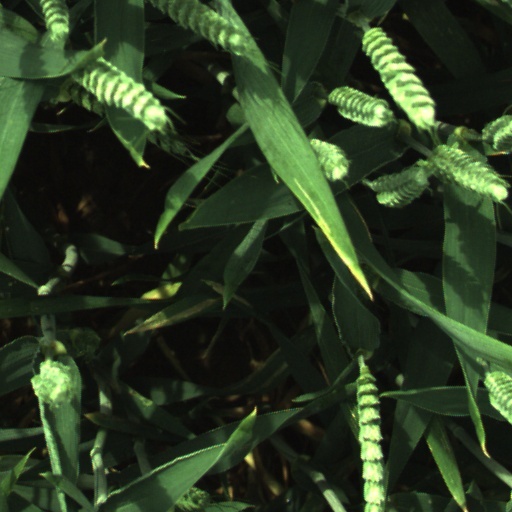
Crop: wheat